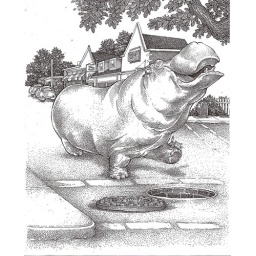
This drawing is in black ink with cross hatch.